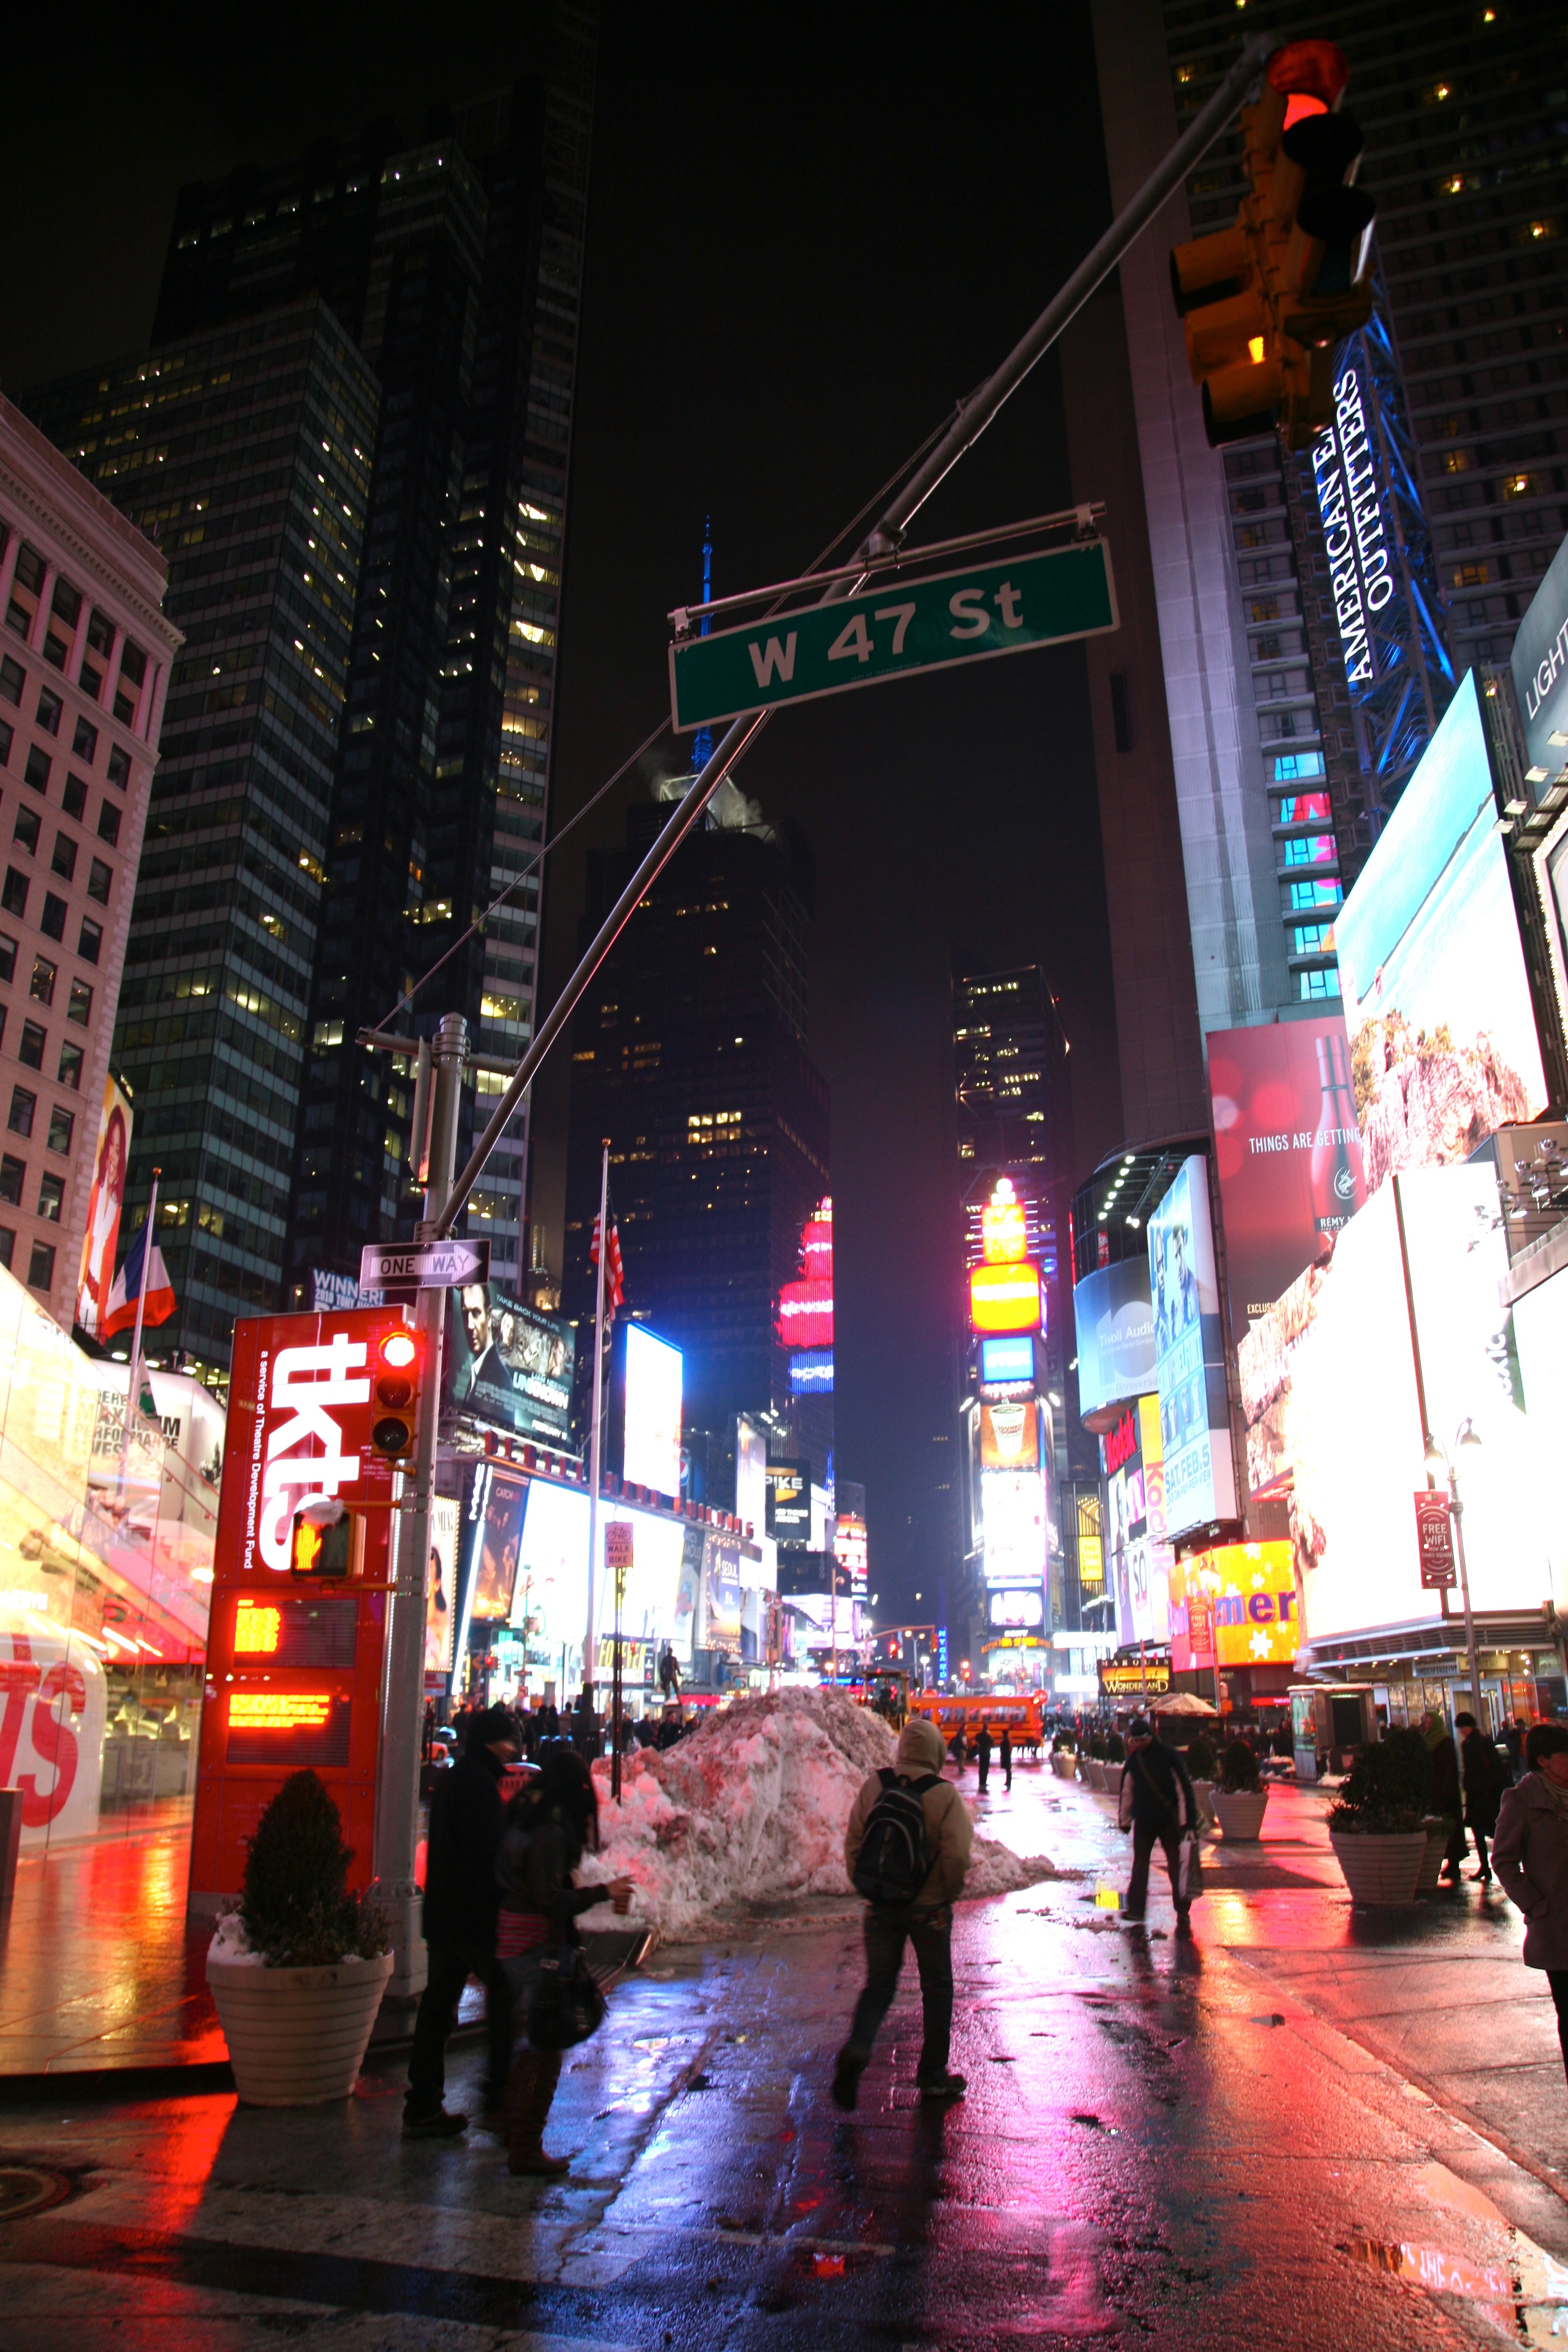
light, road, street, night, city, manhattan, crowd, cityscape, downtown, evening, nyc, color, newyork, newyorkcity, ny, canon5d, midtown, metropolis, canonef24105mmf4lisusm, theatredistrict, timessquare, urban area